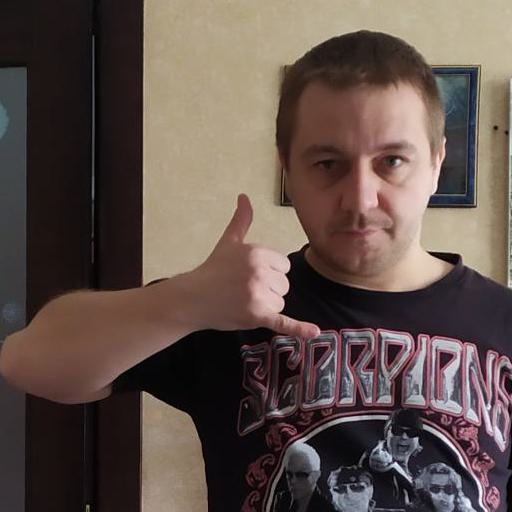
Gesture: call